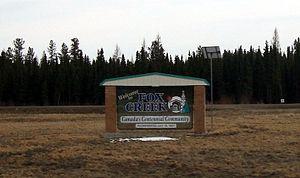
Fox Creek est une ville de Greenview Nᵒ 16, située dans la province canadienne d'Alberta.